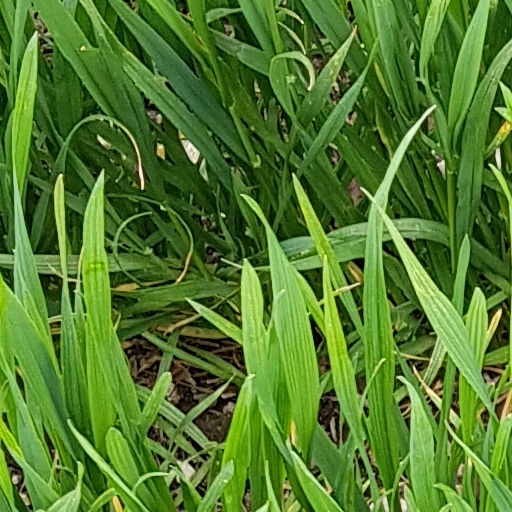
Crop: wheat